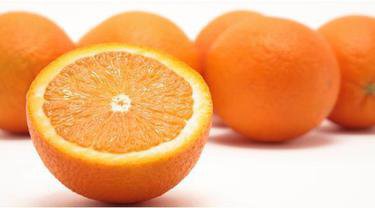
Label: Orange